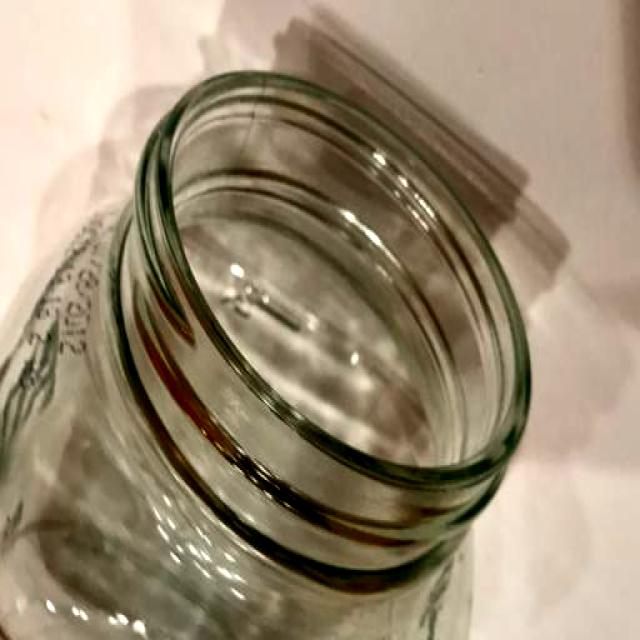
Label: Glass